Supermodel (Måneskin song)

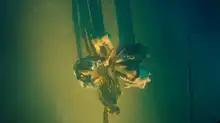
The band fighting over a purse with "Supermodel" in the music video.

Following the release of "Supermodel", Måneskin announced that its music video would be published in few weeks, while they were teasing it through social media. The video was filmed in London and shot on 16 mm film. Directed by Bedroom and Ben Chappell, the video features the titular character of "Supermodel" played by Danish fashion model Nina Marker. The band pays homage to their most favorite movies of the 1990s, as well as portray the song's character in the clip. They also said that they "worked closely with the directors and Ben [Chappell] to recreate frame shots and sequences from our favourite '90s films", admitting that they had fun during the shooting and "playing funny scenes that reminded us of a detective B-movie". Chappell commented that the idea for the clip came from a "week of sitting around the pool in LA with the band thumbing through '90s "Vogue" magazines and talking about our favourite '90s movies", adding that they tried to "sneak in as many small references as we could throughout the video." Bedroom listed that the main inspirations for the video were: "Run Lola Run" (1998), "Reservoir Dogs" (1992), "Hitchcock" (2012), while the idea of the "MacGuffin of the mysterious purse" was reminiscent of "Marnie" (1964) and "Pulp Fiction" (1994). They also noted that 1950s Hollywood provided inspiration as well. The visual was uploaded to the group's YouTube channel on 31 May 2022. During the video shoot, David injured his ankle.